Satellite imagery in North Korea

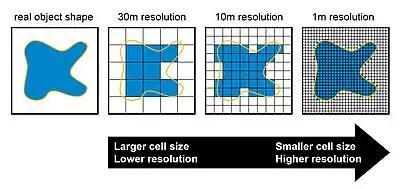
Diagram of different satellite imagery resolutions.

Despite the name "high-resolution image" the analysis of satellite images is hampered by the quality of the images available, leaving more or less room for interpretation as well as by the frequency of image capture. Analysis is dependent on the analysts' cultural, technical knowledge and experience of the specific country context. This is exacerbated for observation of North Korea's nuclear programme. To produce robust information satellite imagery must be cross-referenced with other data sources to understand long-term dynamics.